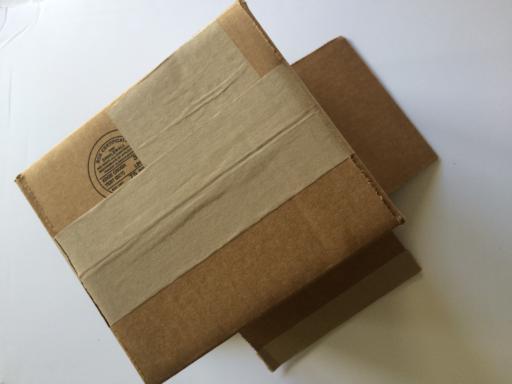
Waste category: cardboard